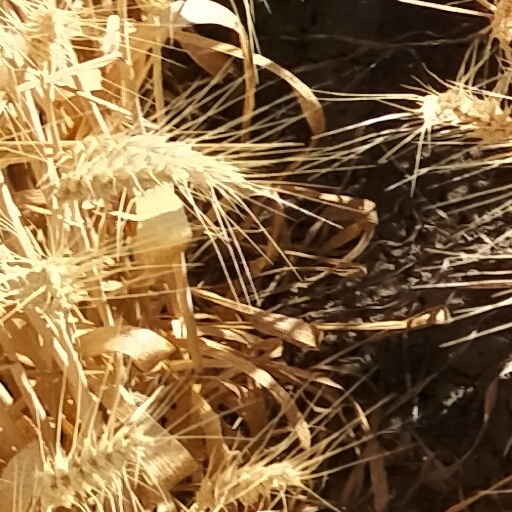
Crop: wheat